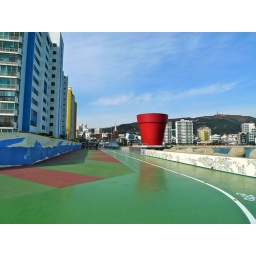
The great red pot in its natural habitat